Anchialine system

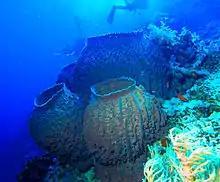
Filter feeding barrel sponges on reef in Blue Hole

Anchialine systems are also commonly found in coastal mafic volcanic environments such as the Canary Islands, Galapagos Islands, Samoa, and Hawaii. Lava tubes are the primary mechanism that creates anchialine systems in these volcanic environments. Lava tubes occur during eruptions of fluid-flowing basaltic pahoehoe lava. As lava flows downhill, the atmosphere and cooler surfaces come in contact with the exterior of the flow, causing it to solidify and create a conduit through which the interior liquid lava continues flowing. If the solid conduit empties of liquid lava, the result is a lava tube. Lava tubes flow towards lower elevations and typically stop upon reaching the ocean; however, lava tubes can extend along the seafloor or form from submarine eruptions creating anchialine habitats. Saltwater intruded into many coastal lava tubes during the marine transgression after the last glacial maximum creating many volcanic anchialine pools observed today. Volcanic anchialine systems typically can develop more rapidly than karst systems; on the order of thousands to tens of thousands of years due to their rapid formation at or near the Earth's surface, making them vulnerable to erosional processes.